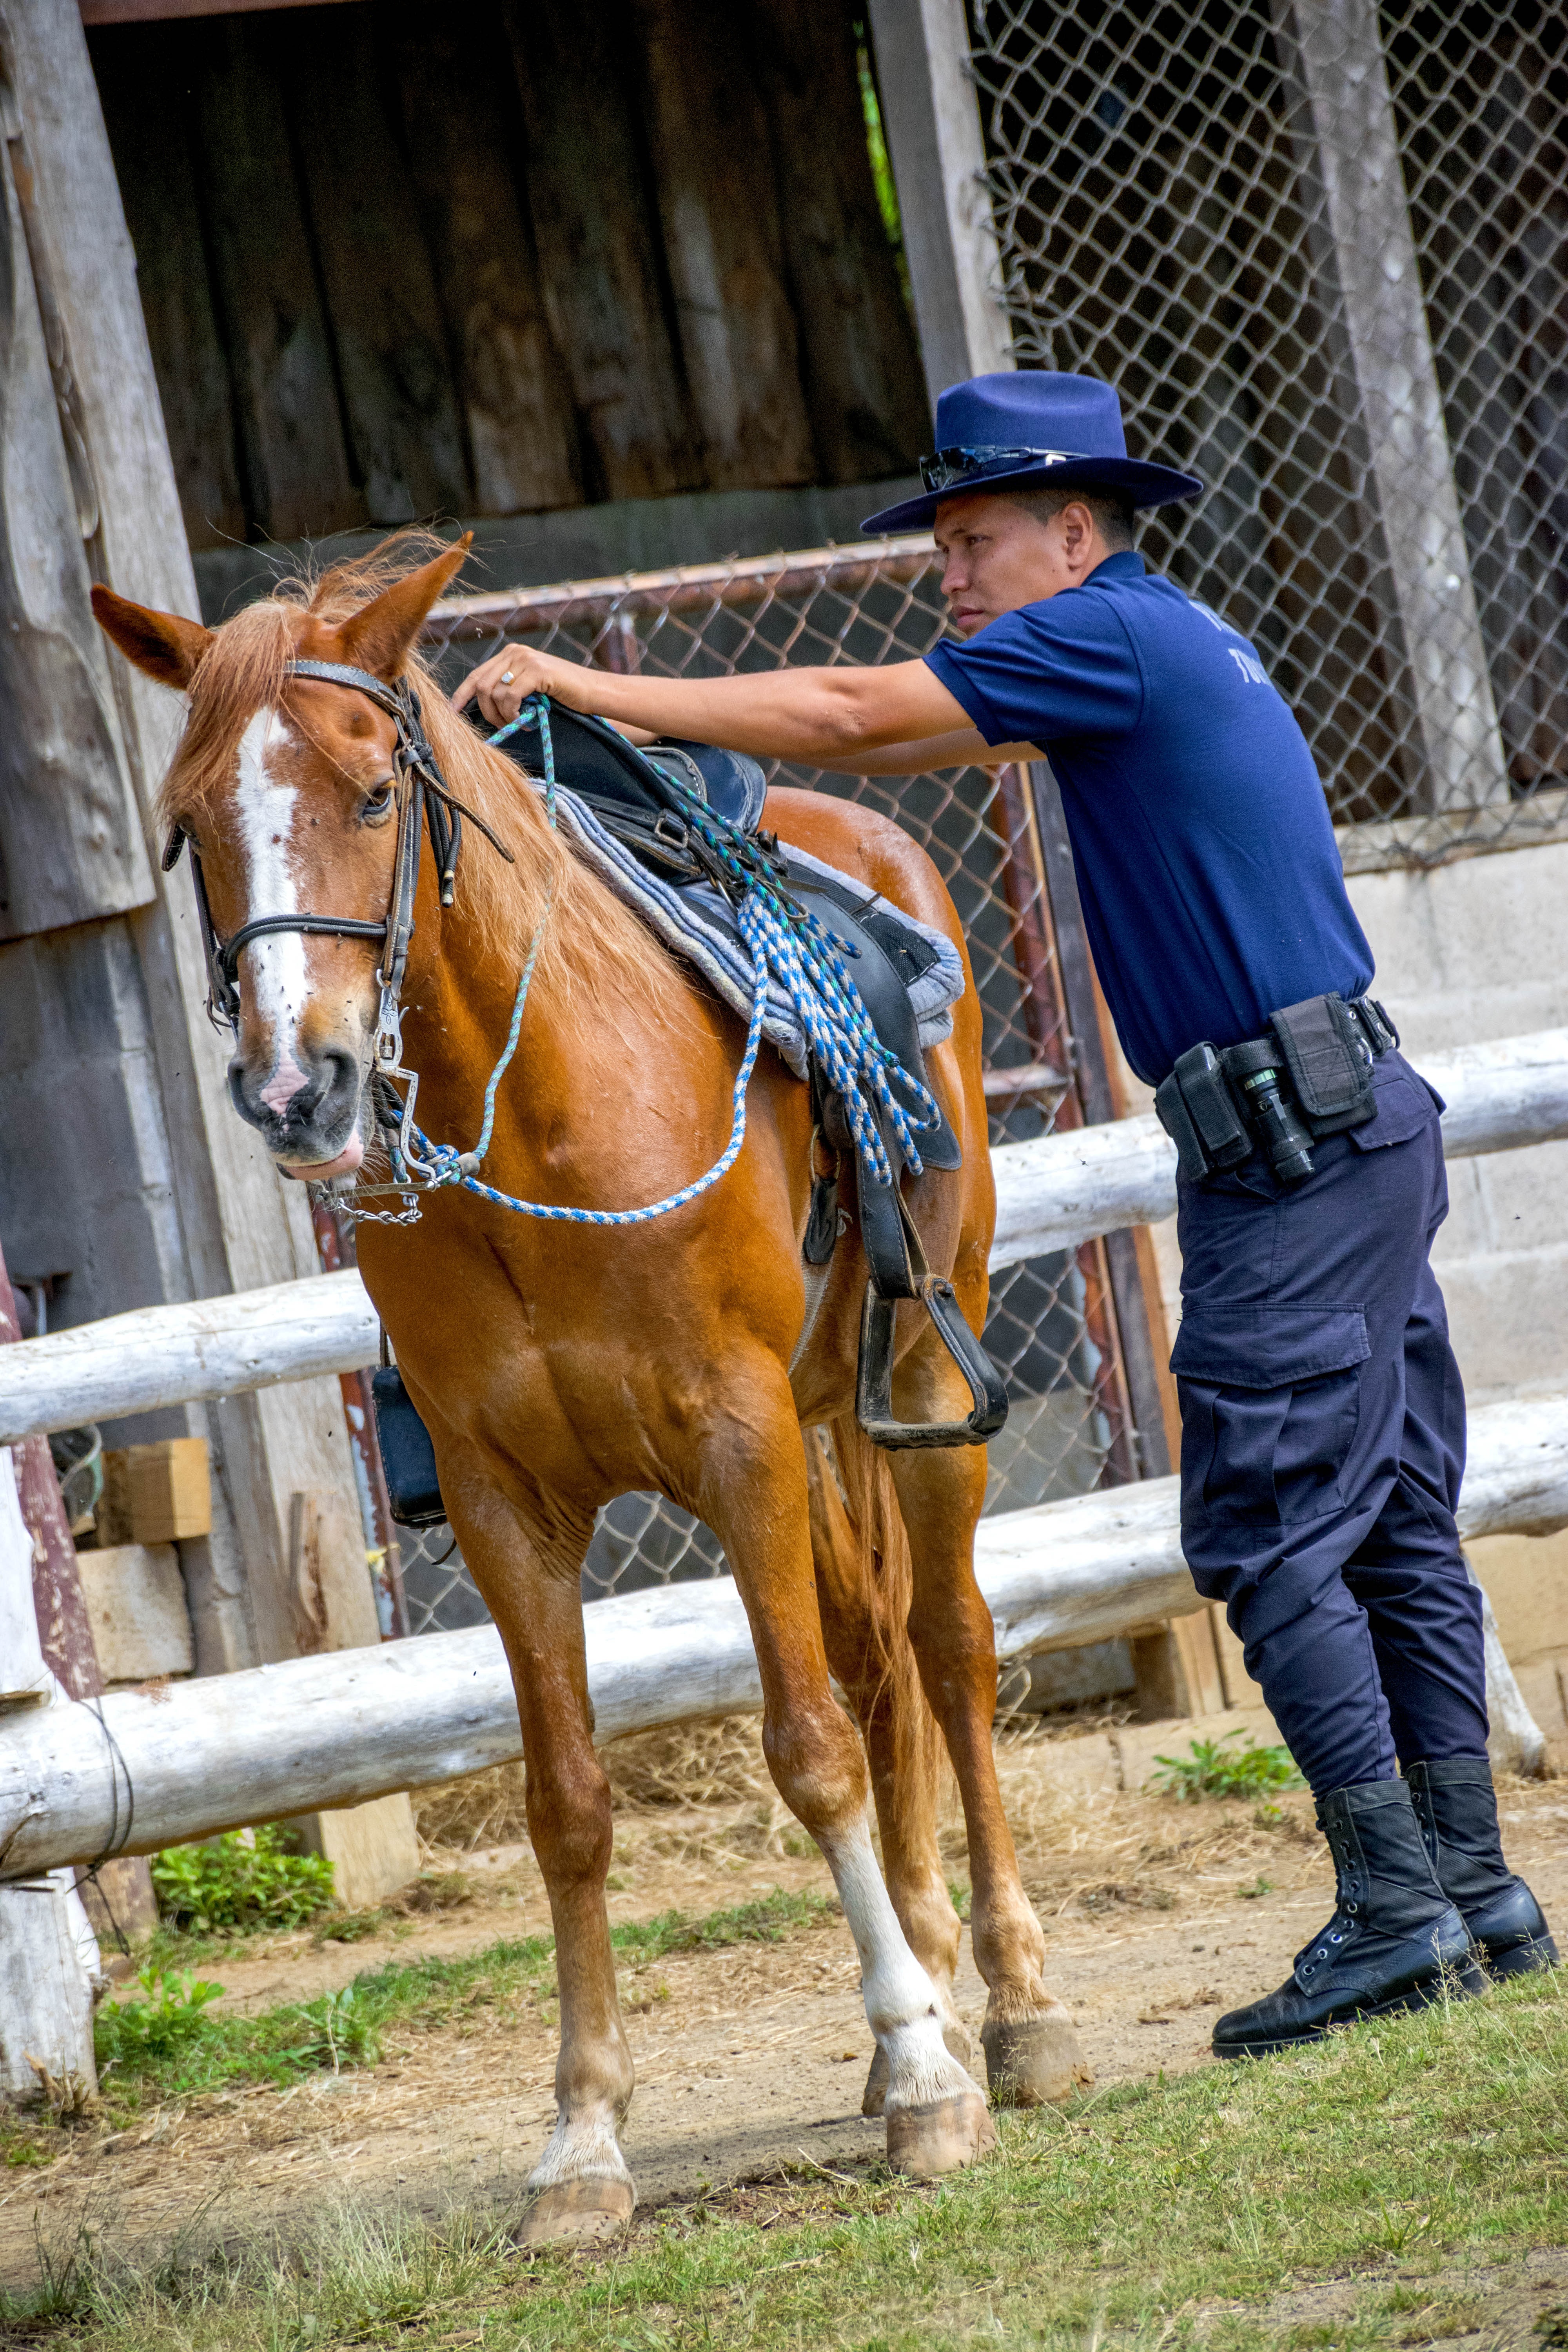
nature, field, animal, train, horse, mammal, stallion, equestrian, stable, horse riding, saddle, mount, mare, police, jockey, horseshoe, rodeo, tame, western riding, equestrianism, campestre, pack animal, eventing, docile, stirrup, barrel racing, horse like mammal, animal sports, english riding, equestrian sport